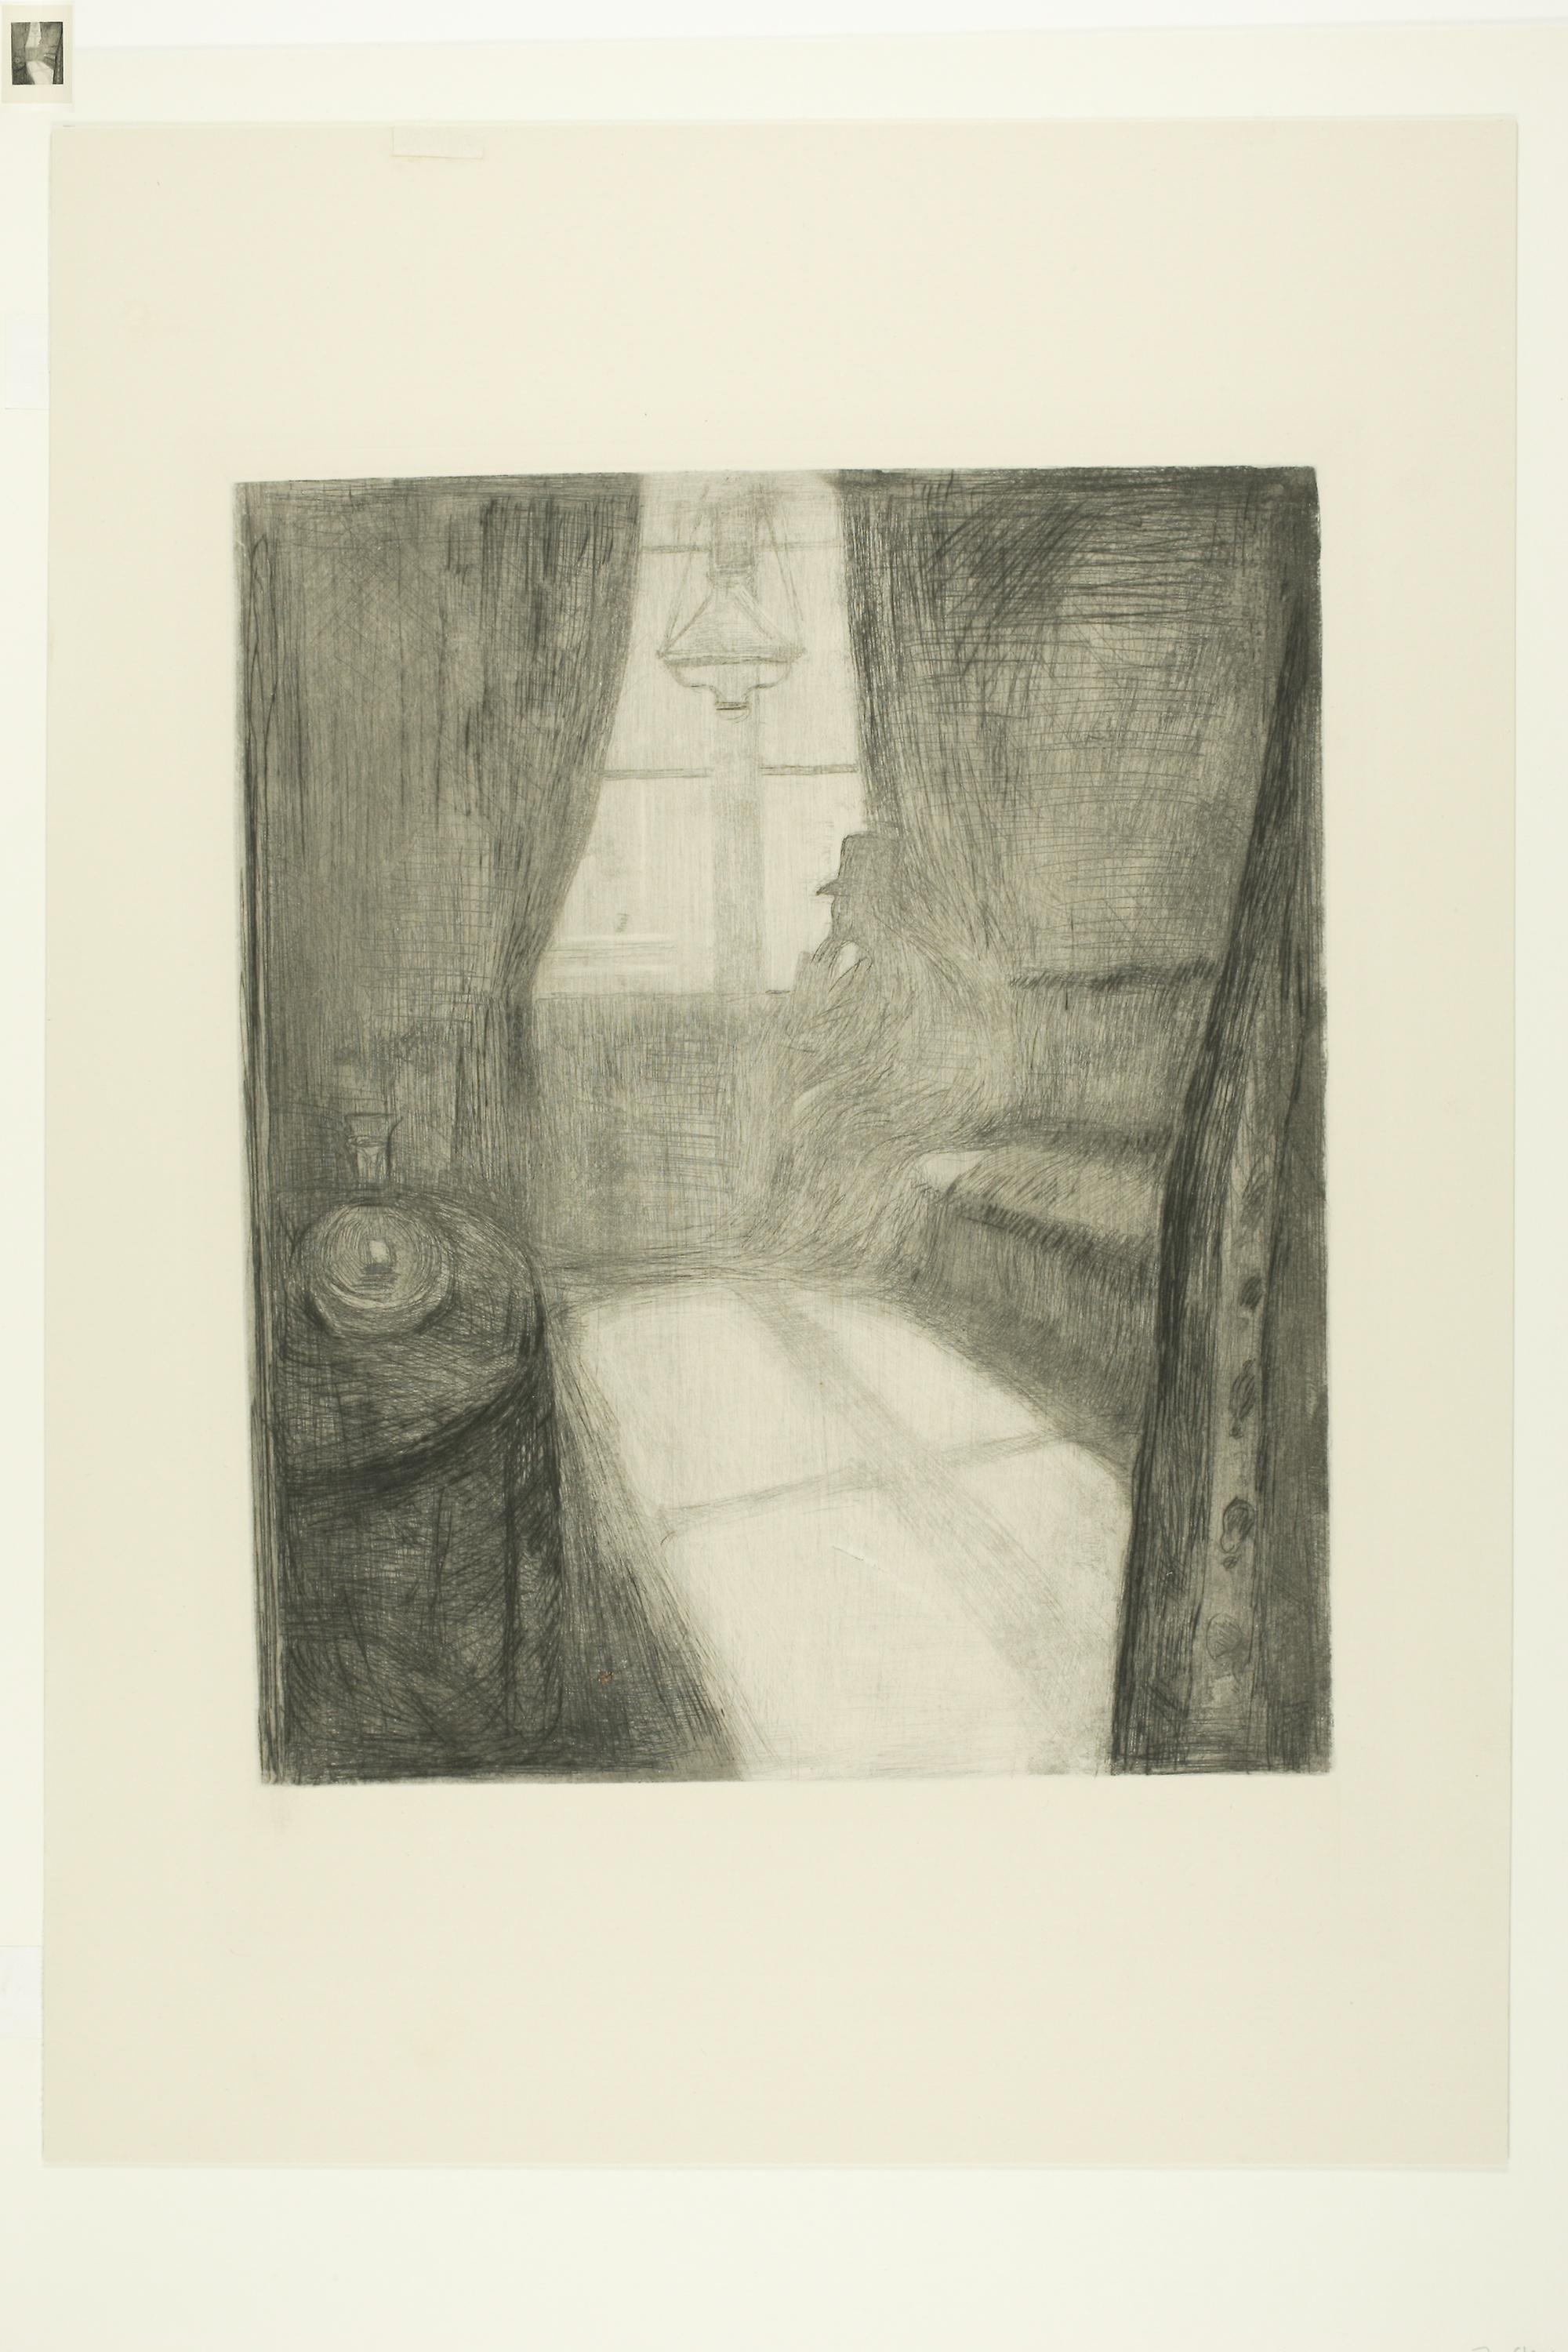
drawing, art, artwork, painting, modern art, picture frame, visual arts, still life photography, black and white, sketch, art gallery, portrait, stock photography, rectangle